Thadavara

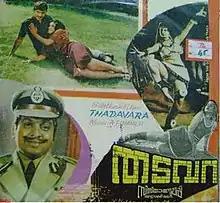

Thadavara is a 1981 Indian Malayalam film, directed by P. Chandrakumar and produced by Augustine Prakash. The film stars Jayan, K. P. Ummer, M. N. Nambiar and Seema in the lead roles. The film has musical score by A. T. Ummer.